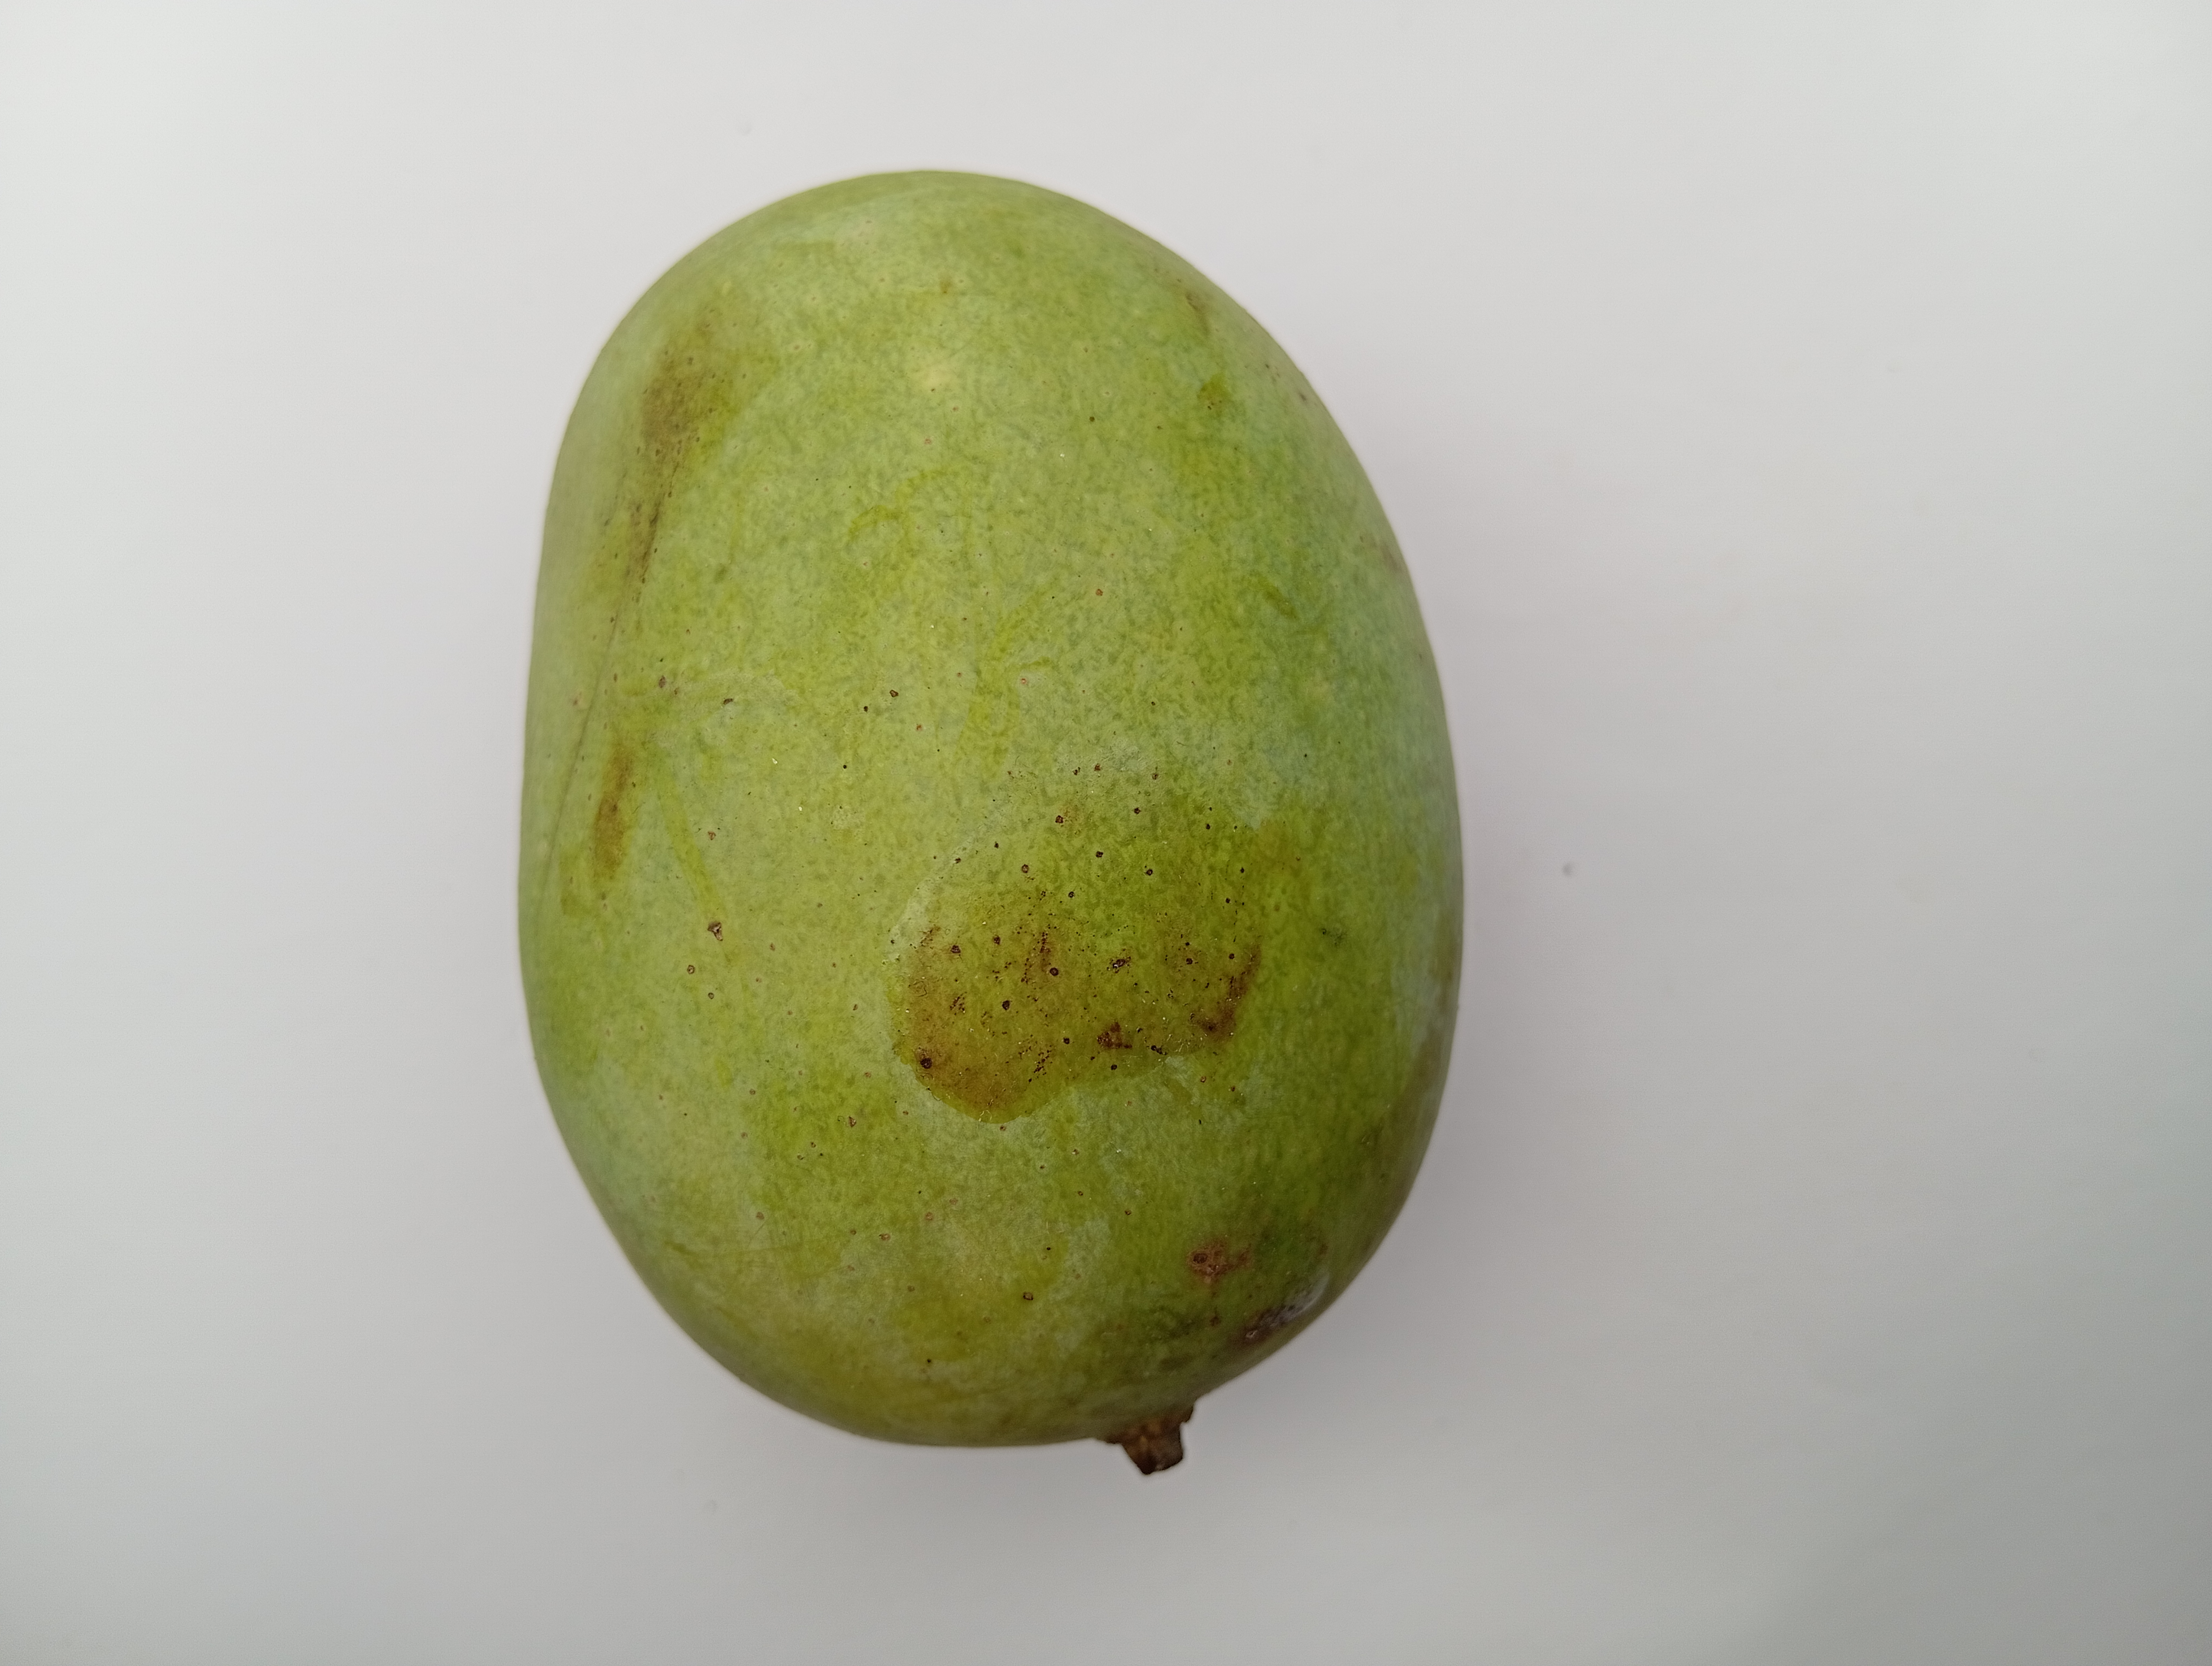
Mango variety: Langra